Library of Friedrich Nietzsche

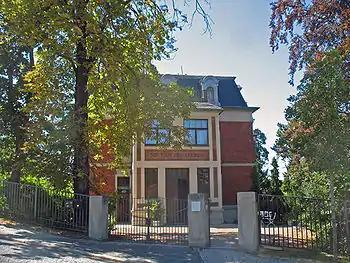
The Nietzsche Archives in Weimar, Germany.

The German philosopher Friedrich Nietzsche owned an extensive private library, which has been preserved after his death. Today this library consists of some 1,100 volumes, of which about 170 contain annotations by him, many of them substantial. However, fewer than half of the books he read are found in his library.